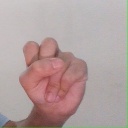
अक्षर: स